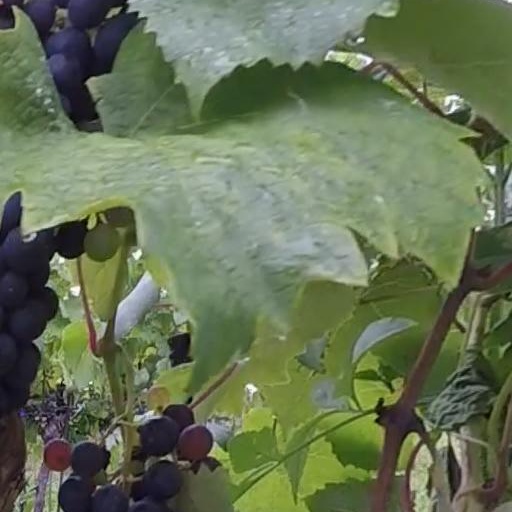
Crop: grape